Northwestern University

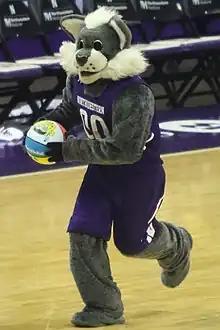
Northwestern University Mascot: Willie the Wildcat

"Alma Mater" is the Northwestern Hymn. The original Latin version of the hymn was written in 1907 by Peter Christian Lutkin, the first dean of the School of Music from 1883 to 1931. In 1953, then Director-of-Bands John Paynter recruited an undergraduate music student, Thomas Tyra ('54), to write an English version of the song, which today is performed by the Marching Band during halftime at Wildcat football games and by the orchestra during ceremonies and other special occasions.